Marc Abrahams

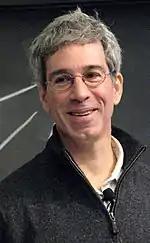
Marc Abrahams in 2008

Marc Abrahams (born 1956) is an American mathematician and scientific editor. He is the editor and co-founder of "Annals of Improbable Research" and the master of ceremonies at the annual Ig Nobel Prize celebration, which he founded in 1991. He was formerly editor of the "Journal of Irreproducible Results".